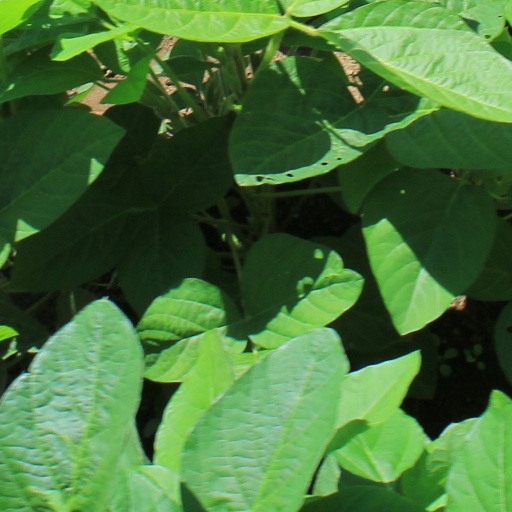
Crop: soybean